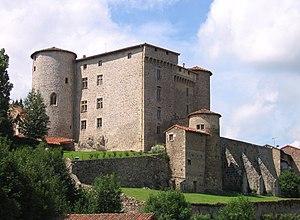
Vue du château
Le château de Chalmazel est situé sur la commune de Chalmazel, dont le nom médiéval était Saint-Jehan-des-Neiges, dans le Monts du Forez, entre les villes de Saint-Étienne et de Thiers, en France. Il domine la vallée du Lignon et a été construit pour être une forteresse inexpugnable selon le vœu du comte du Forez.